Shuttle Training Aircraft

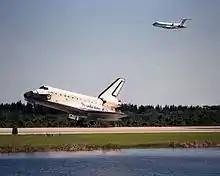
An STA flying above "Discovery" as it lands at the conclusion of STS-95 in 1998

To match the descent rate and drag profile of the real Shuttle at , the main landing gear of the C-11A was lowered (the nose gear stayed retracted due to wind load constraints) and engine thrust was reversed. Its flaps could deflect upwards to decrease lift as well as downwards to increase lift.